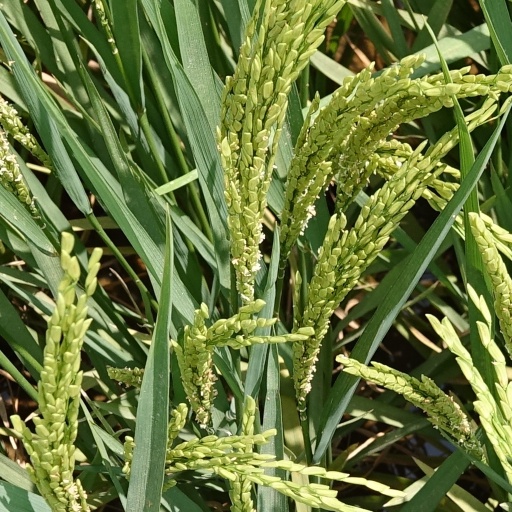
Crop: rice